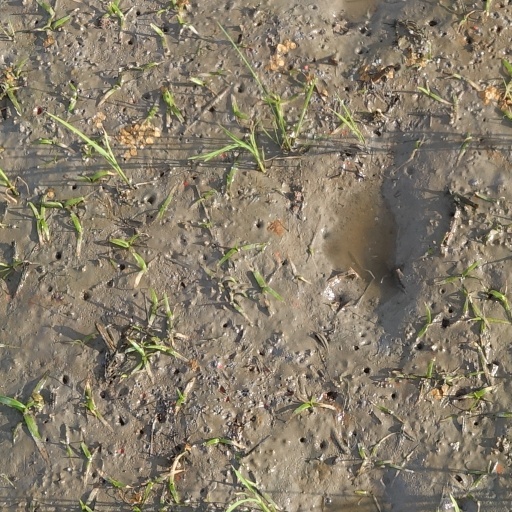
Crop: rice